Prostitution in the United States

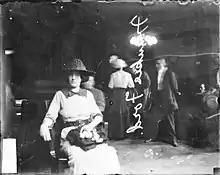
Vice squad interrogation of women in 1912

In 1908, the government founded the Bureau of Investigation (BOI; from 1935, the FBI) to investigate "white slavery" by interviewing brothel employees to discover if they had been kidnapped. Out of 1,106 prostitutes interviewed in one city, six said they were victims of white slavery. The White-Slave Traffic Act (Mann Act) of 1910 prohibited so-called white slavery. It also banned the interstate transportation of women for "immoral purposes". Its primary stated intent was to address prostitution and perceived immorality. The Supreme Court later included consensual debauchery, adultery, and polygamy under "immoral purposes". Prior to World War I, there were few laws criminalizing prostitutes or the act of prostitution.